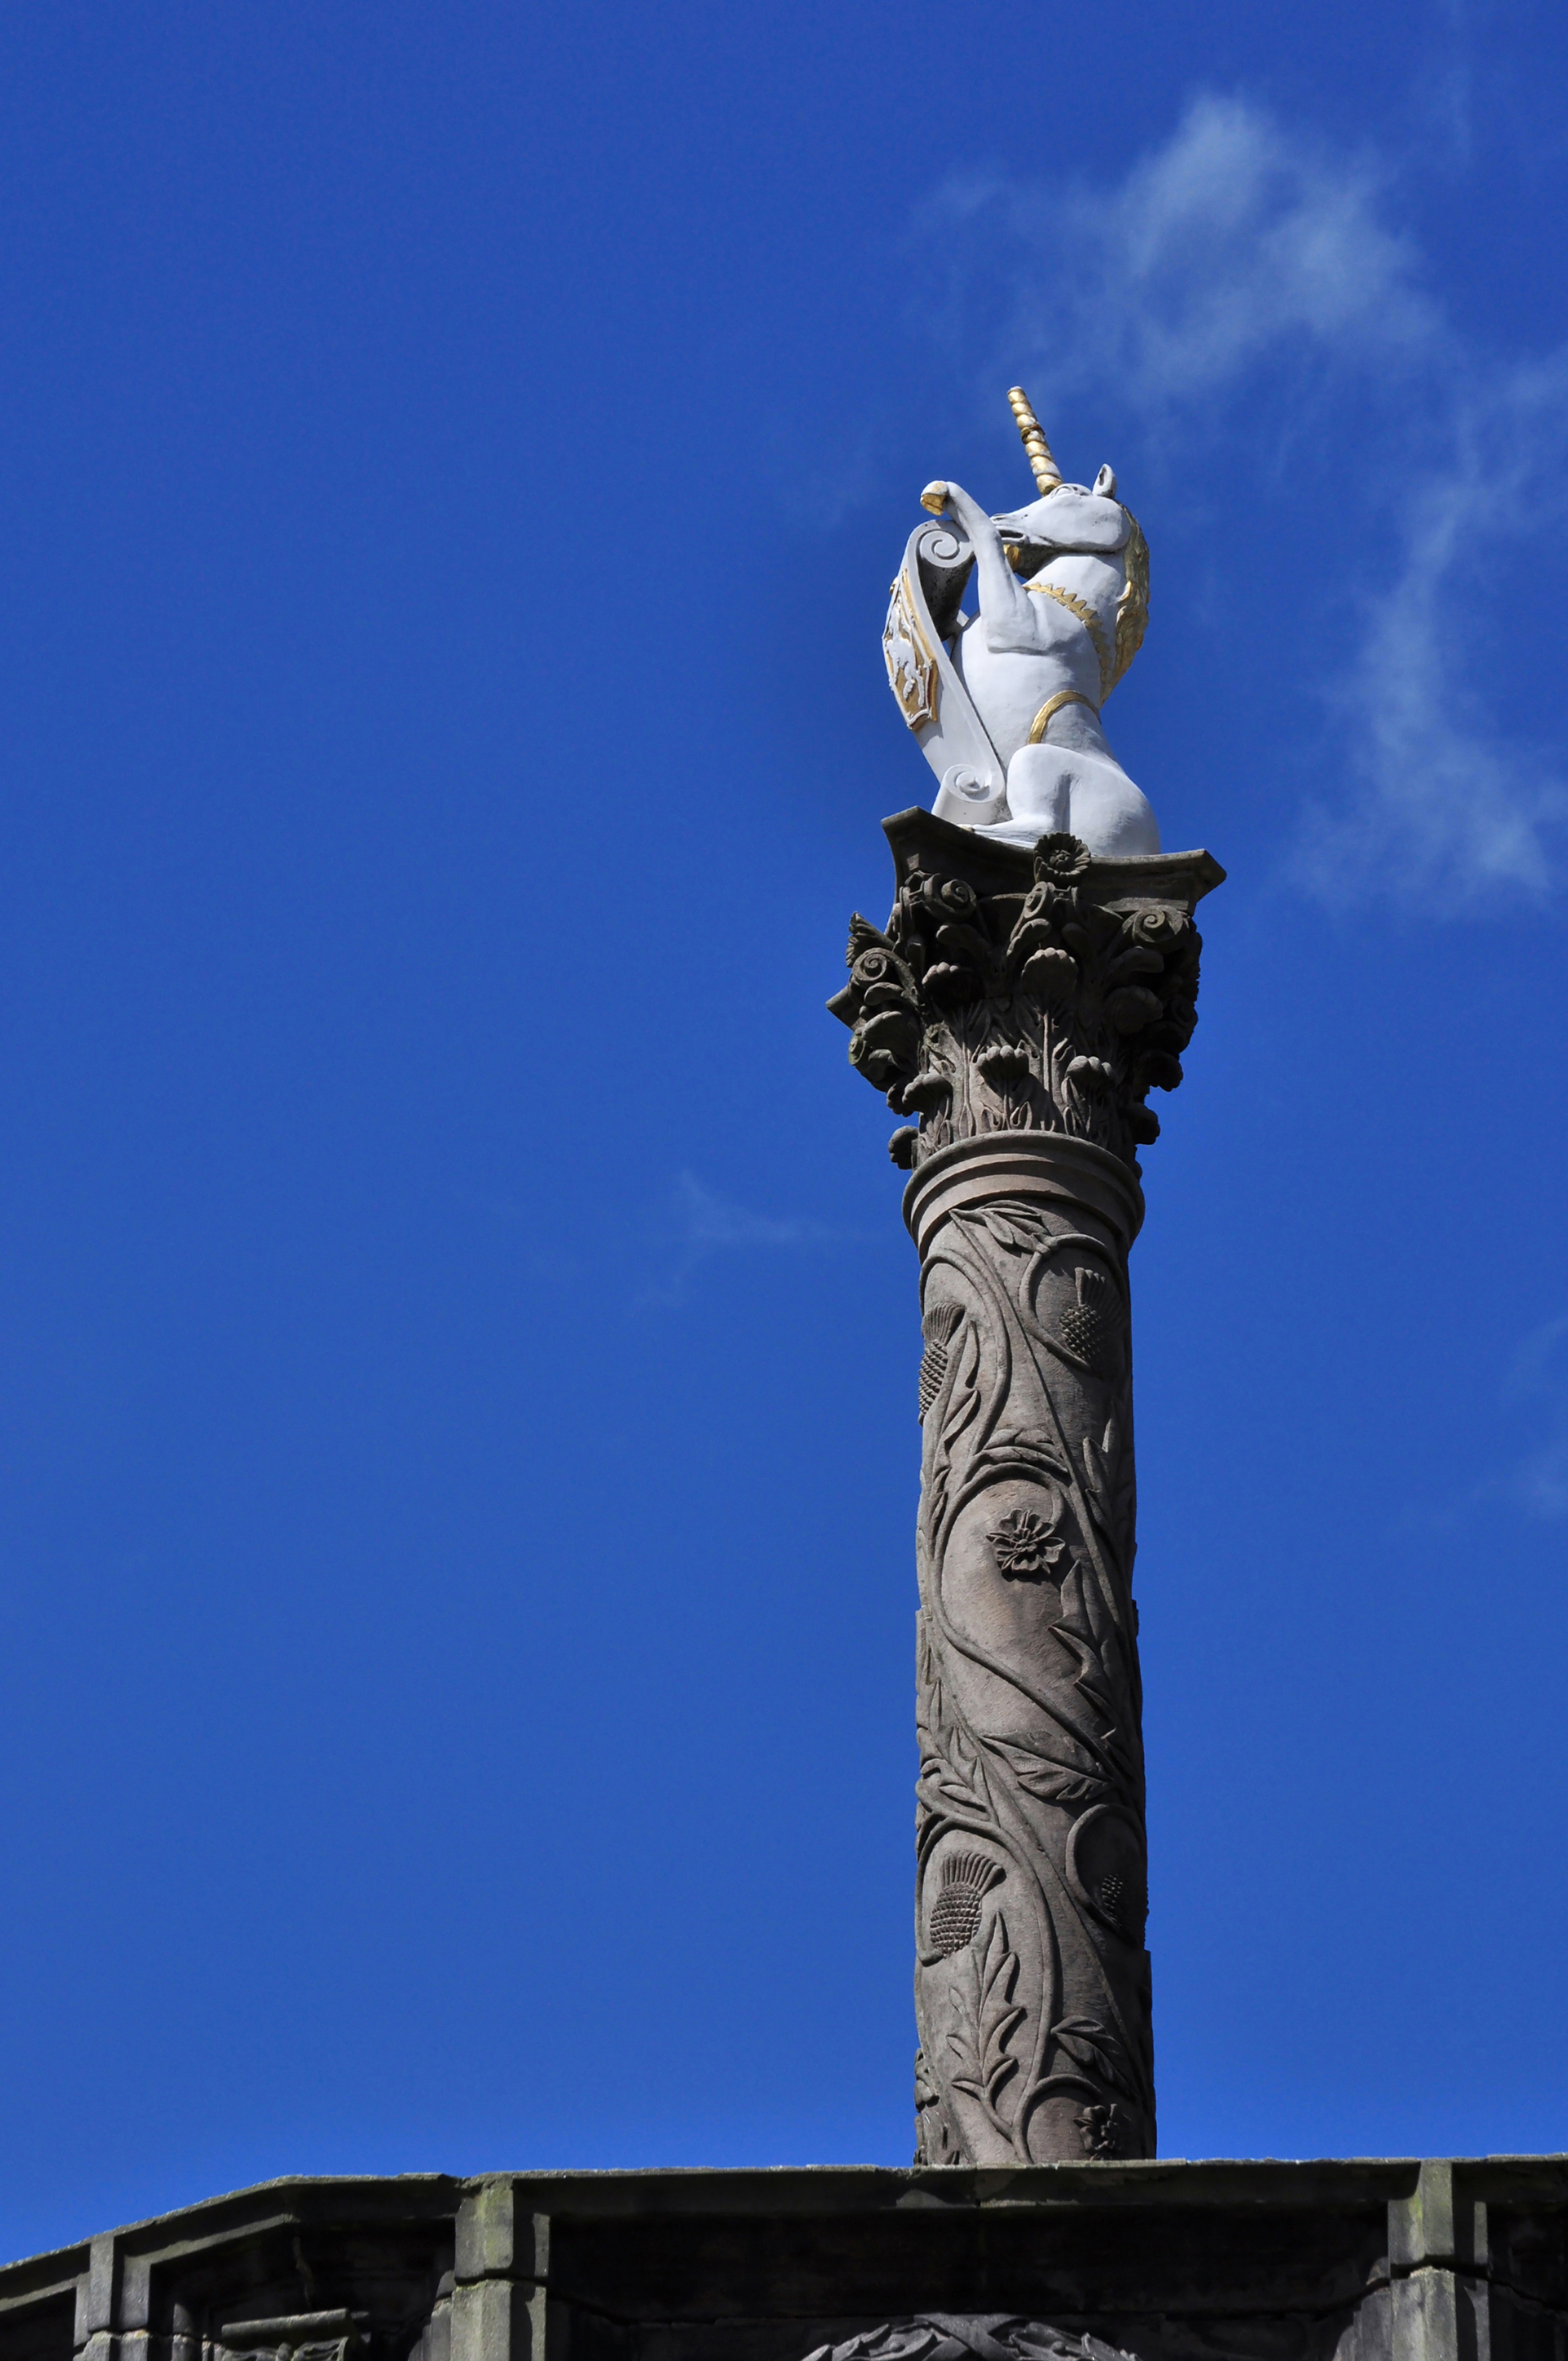
architecture, structure, sky, old, city, monument, cityscape, statue, column, landmark, blue, cross, tourism, lighting, outdoors, sculpture, sunny, memorial, art, clouds, history, aberdeen, scotland, heritage, royal, unicorn, great britain, mercat, mediaeval, union street, castlegate